Public Media Commons

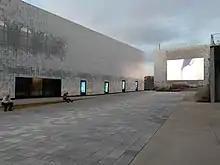
Public Media Commons

The Public Media Commons is a 9,000 square foot plaza located in St. Louis, Missouri. The Commons is a collaboration between Nine Network of Public Media, the University of Missouri–St. Louis, and St. Louis Public Radio. The plaza is encapsulated on two sides by large video screen walls, two stories high. The Public Media Commons is an interactive space that utilizes technology to encourage the sharing and creating of audio/visual experiences in St.Louis.